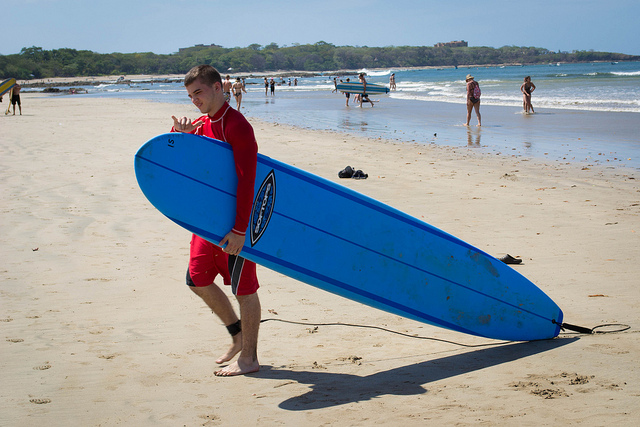
user: Given an image and a question. Answer the question in a short answer. Question: What is the name of the girl who lost her arm in a shark attack while doing this activity? Short Answer:
assistant: bethany hamilton